Currier Museum of Art

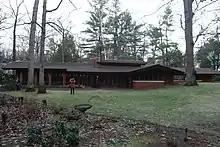
Zimmerman house

The museum operates tours of the nearby Zimmerman House, a Usonian House designed by Frank Lloyd Wright. It is complete with the original furnishings and the owners' fine art collection. The Zimmerman House is the only Wright-designed house in New England open for public tours, which are offered March–December.